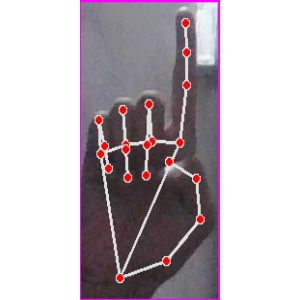
अक्षर: क